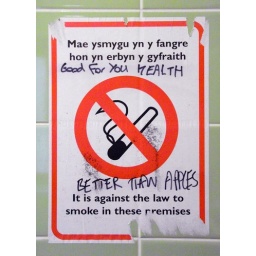
Altered sign in a bus stop toilet (restroom) somewhere in North Wales